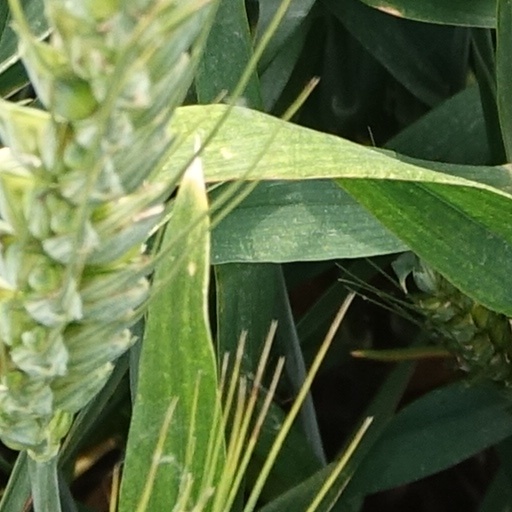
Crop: wheat